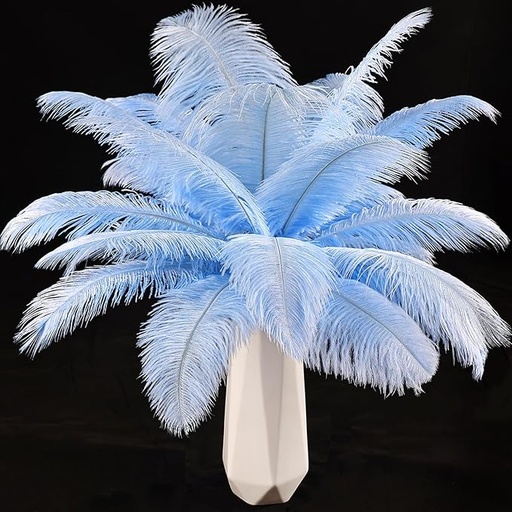
THARAHT Light Purple Ostrich Feathers 24pcs Natural Bulk 8-10Inch 20cm-25cm for Crafts Wedding Party Centerpieces Easter Gatsbi and Home Decoration Feathers
About This ❤️Designed for your favorite:24pcs of 8-10 inch (20-25cm) natural ostrich feathers in a bag,Unmissable combination of perfect quantity and affordable price,Whether you're decorating for a special event or just want to add a touch of elegance to your home, our feathers are the perfect choice. ❤️Cruelty-Free Feathers:100% genuine natural Ostrich Plumes Feathers,Our feathers are collected after natural shedding, and professionally cleaned, steamed, and sanitized for your safety and hygiene. ❤️Perfect for Most Occasions: Bulk ostrich feathers are perfect for wedding centerpiece, floral arrangement, Table decoration, thanksgiving craft, feather garland, Halloween decoration, birthday cake top decor , masquerade, gatsbi party decor and many occasions. ostrich feathers are a versatile and elegant choice for DIY centerpieces. Whether you're planning a wedding, decorating your home, or hosting a party, these luxurious feathers can help you create a memorable and stylish atmosphere. ❤️Easy Care: Simply move the feathers to remove dust, Then, use a soft-bristled brush to gently brush the feathers in the direction of the natural growth.and store them in a cardboard box or paper tube to maintain their ductility.you can wash them in lukewarm water with a mild detergent. Rinse them thoroughly and then let them air dry. ❤️THARAHT:THARAHT's service tenet is to make the best quality products and provide perfect after-sales service, so that you can buy worry-free and experience distinguished services.
Brand: THARAHT
Category: Arts & Entertainment > Hobbies & Creative Arts > Arts & Crafts > Art & Crafting Materials > Embellishments & Trims > Feathers > Ostrich Feathers